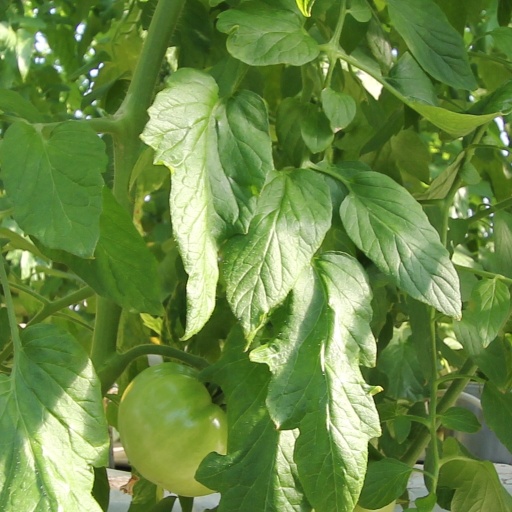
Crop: tomato